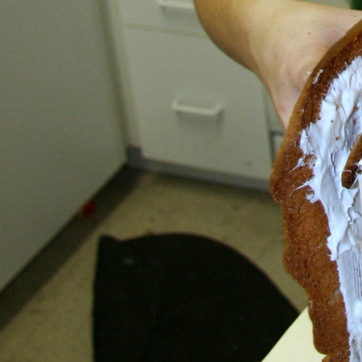
Material: tile